Chouan

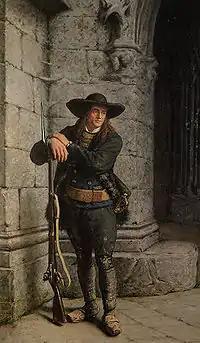
"Breton sentinel in front of a church", painting of Charles Loyeux.

Chouan ("the silent one", or "owl") is a French nickname. It was used as a nom de guerre by the Chouan brothers, most notably Jean Cottereau, better known as Jean Chouan, who led a major revolt in Bas-Maine against the French Revolution. Participants in this revolt – and to some extent French anti-revolutionary activists in general – came to be known as "Chouans", and the revolt itself came to be known as the "Chouannerie".